Sadya

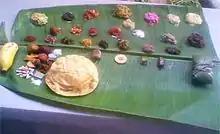
Valla sadya

A typical sadya can have about 24–28 dishes served as a single course.In some cases, where it is much larger, it can include over 64 items, such as the sadya for Aranmula Vallamkali (Valla-sadya). During a traditional sadya meal, people are seated cross-legged on mats. Food is eaten with the right hand, without cutlery. The fingers are cupped to form a ladle.